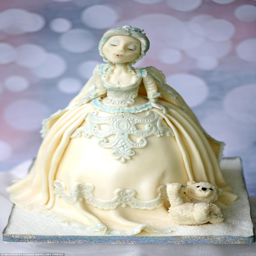
fairy tale book : the cakes , such as this effort representing a city would give the contestants of this year ¿ s special interest tv program a run for their money